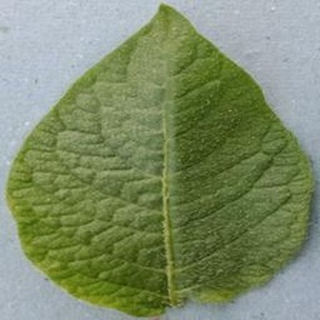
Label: healthy_potato